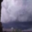
Label: cloud